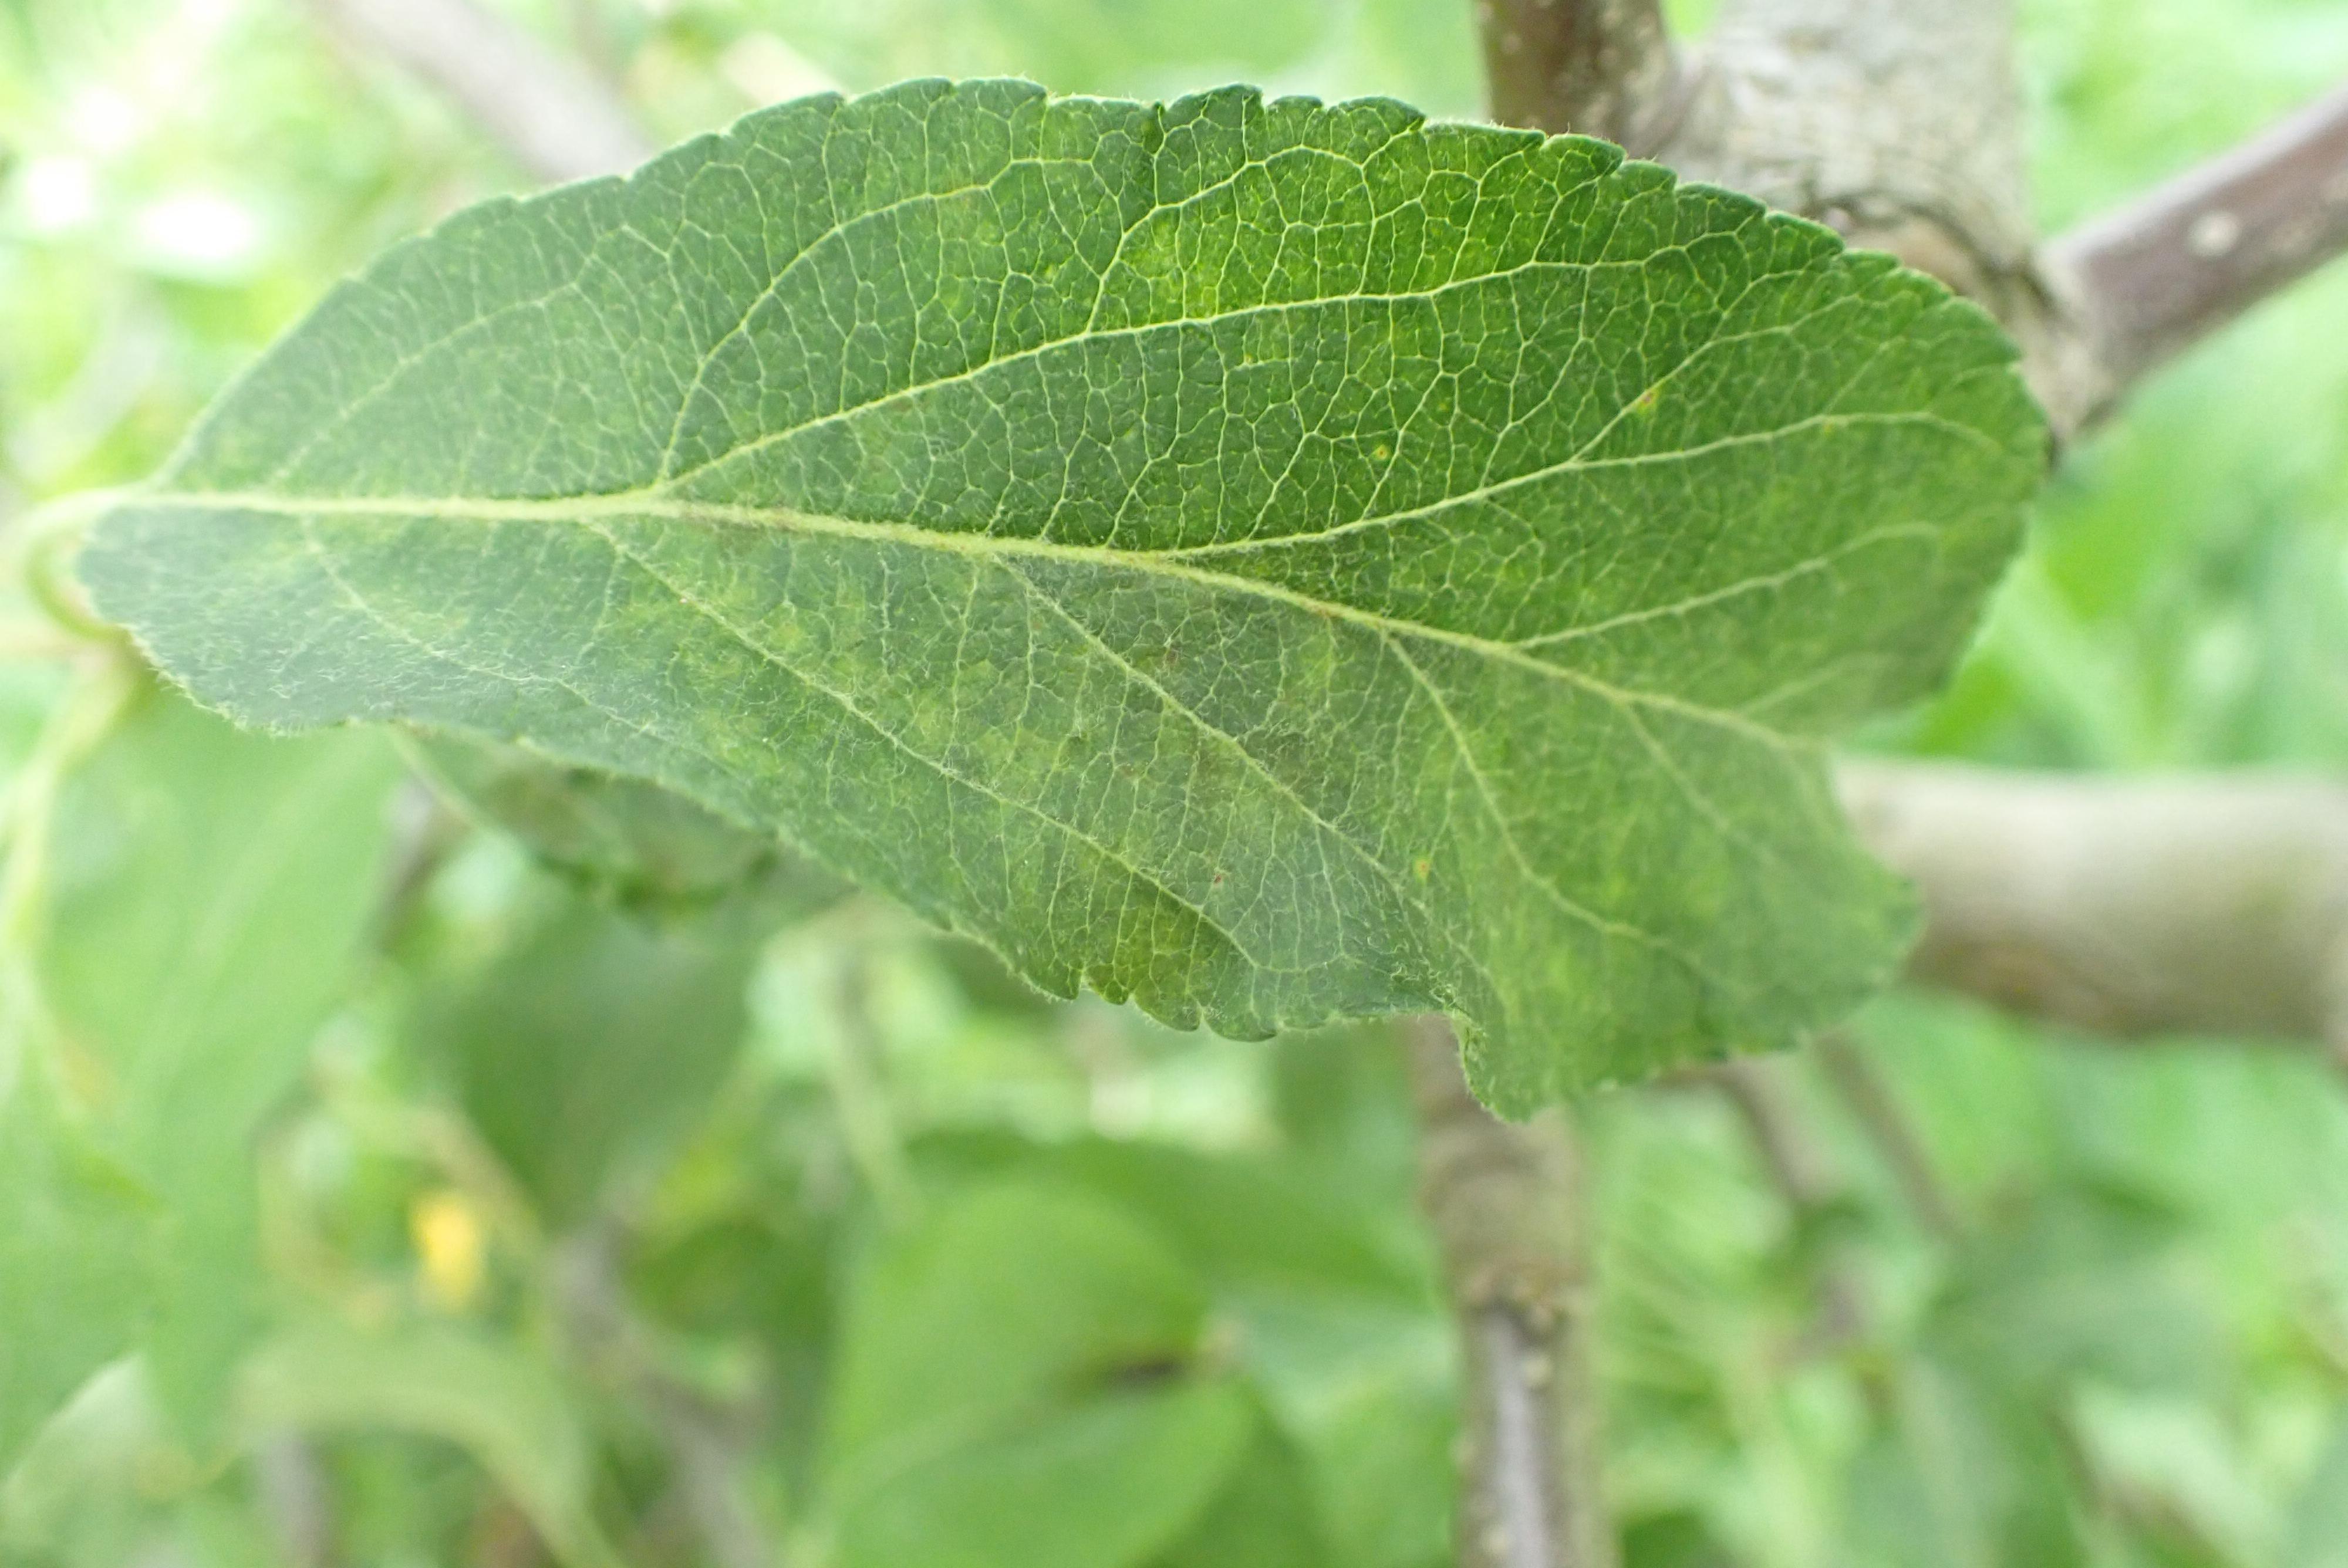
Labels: scab